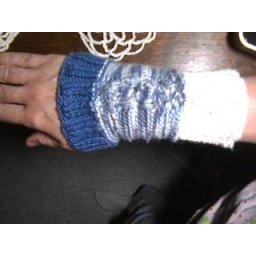
This is from the brown bag special from the TYF store in Tempe , AZ